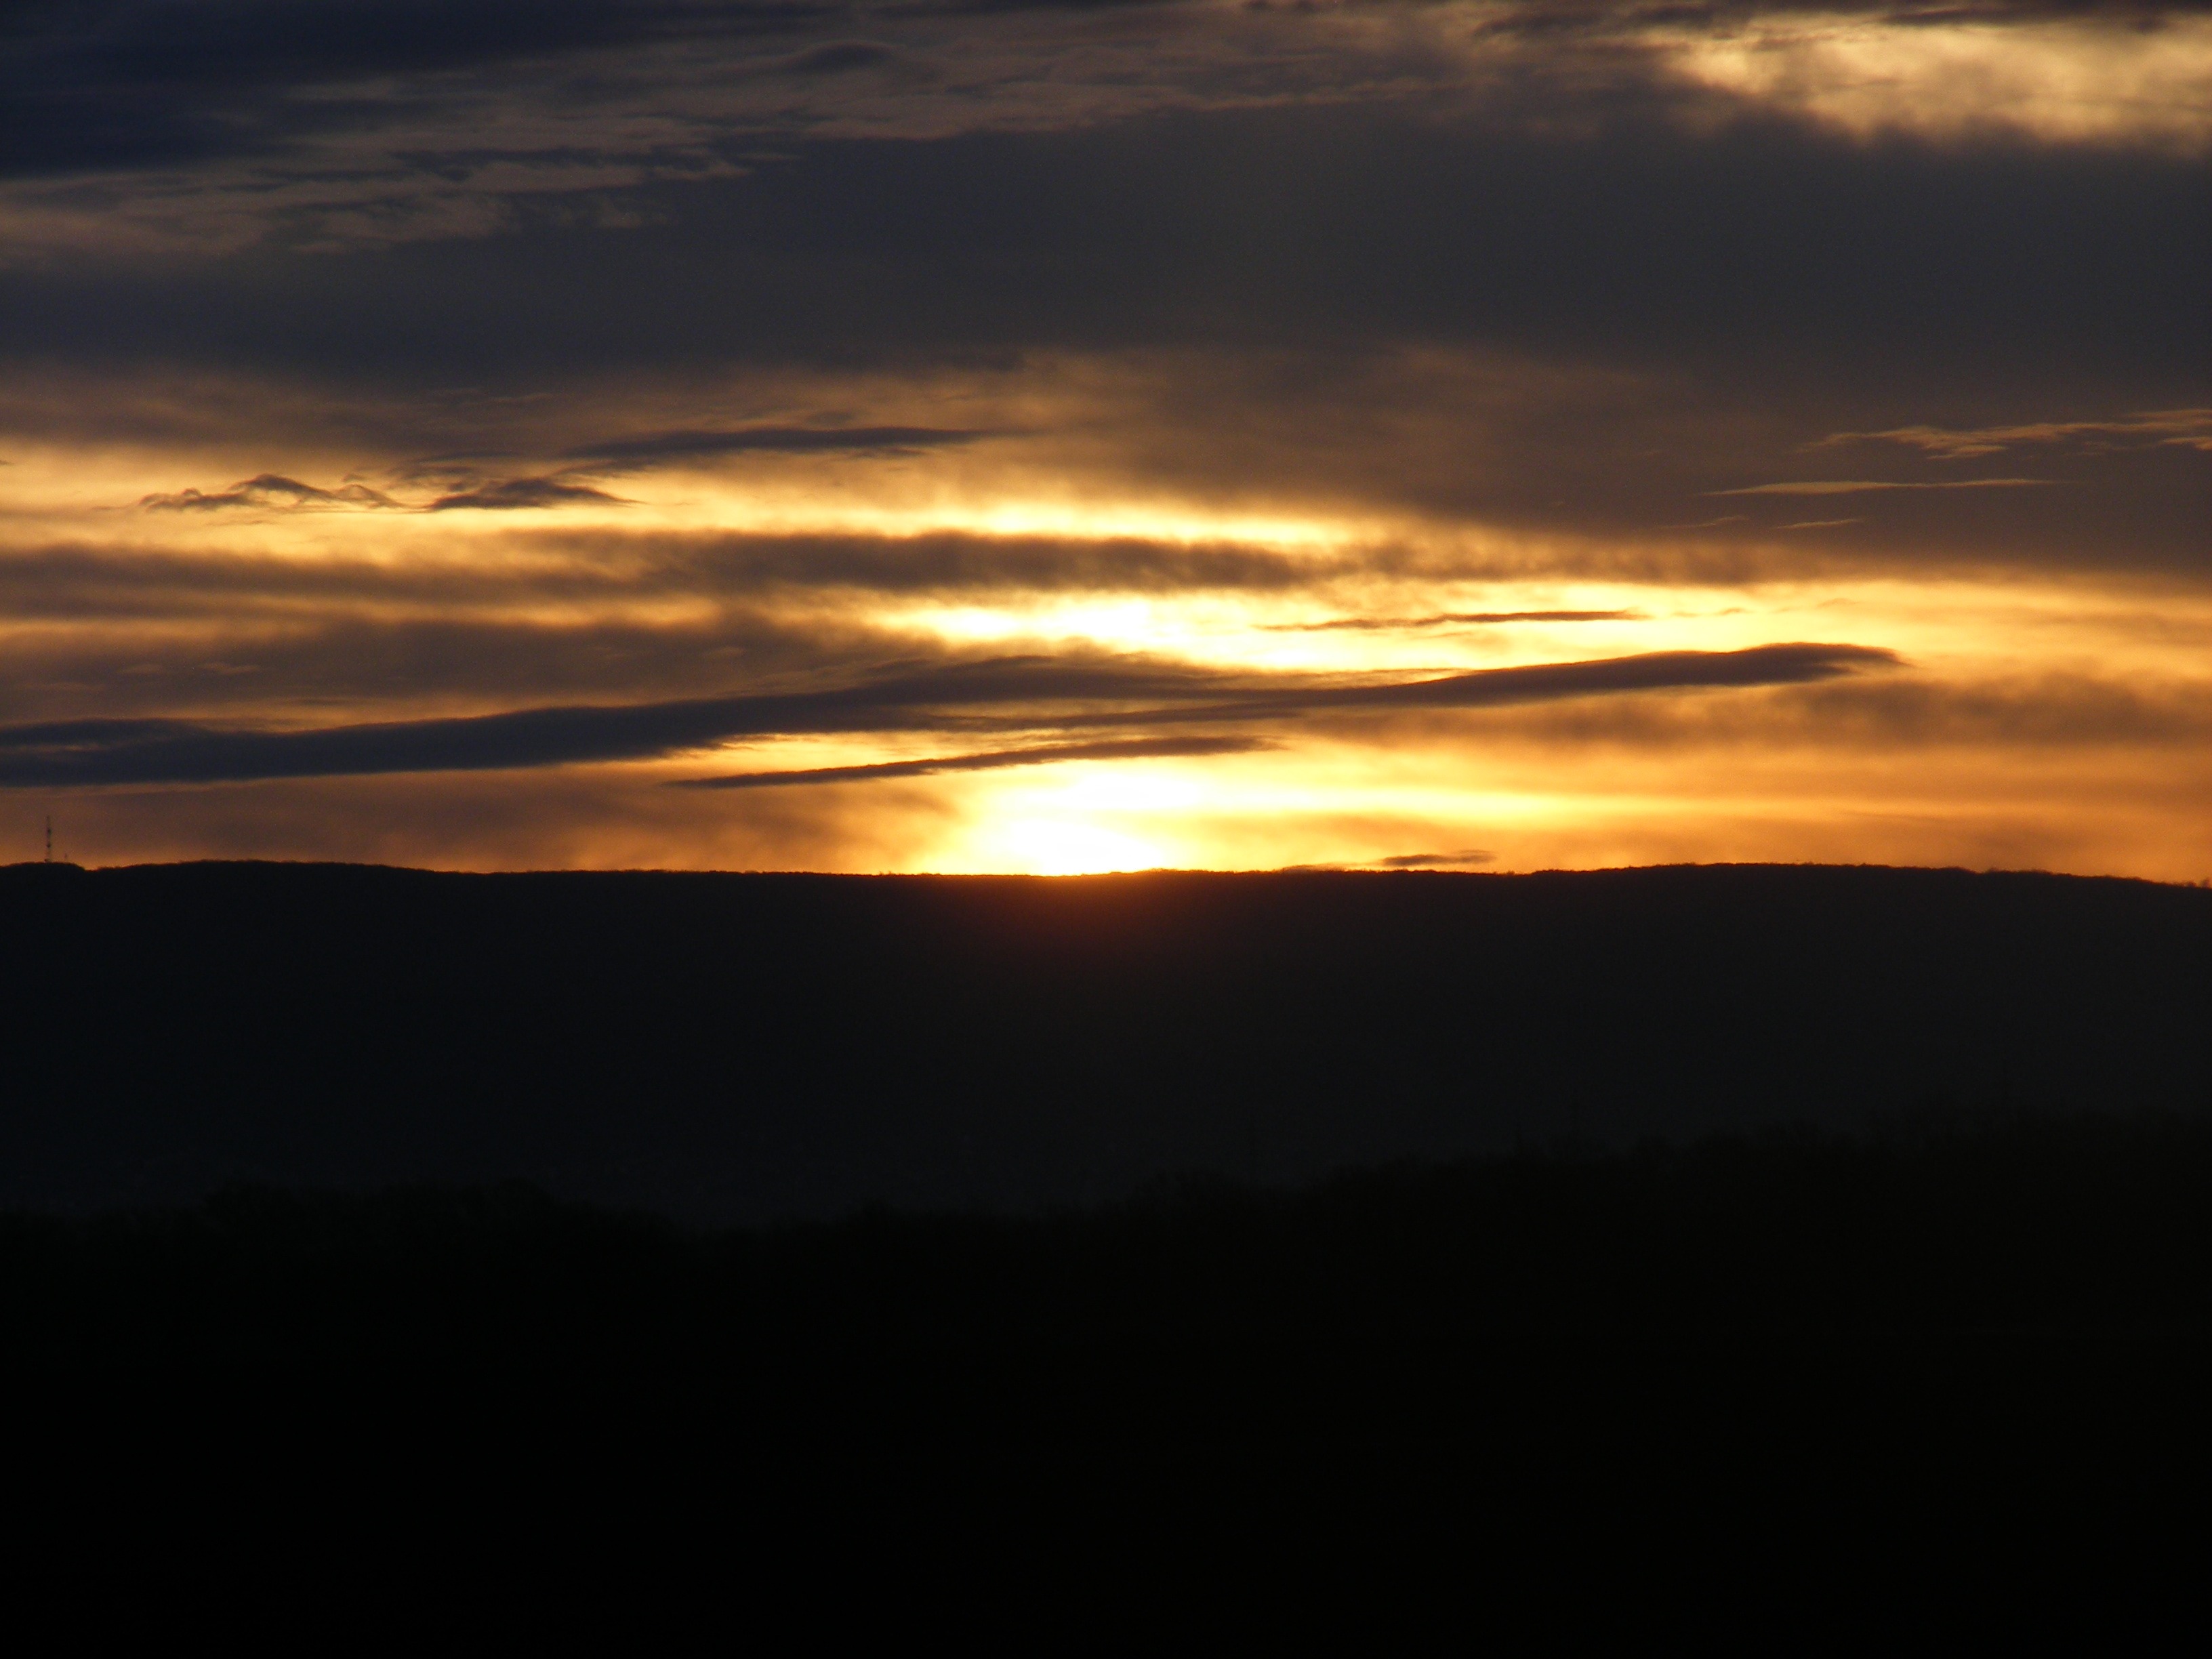
horizon, cloud, sky, sun, sunrise, sunset, sunlight, morning, dawn, atmosphere, dusk, evening, afterglow, early in the morning, red sky at morning